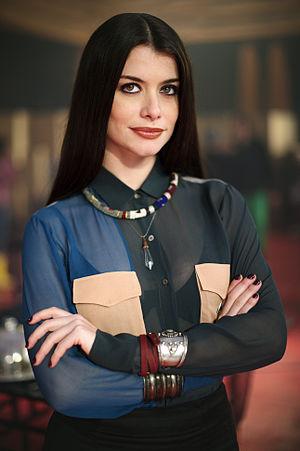
Alinne Moraes est une actrice brésilienne née le 22 décembre 1982 à Sorocaba.